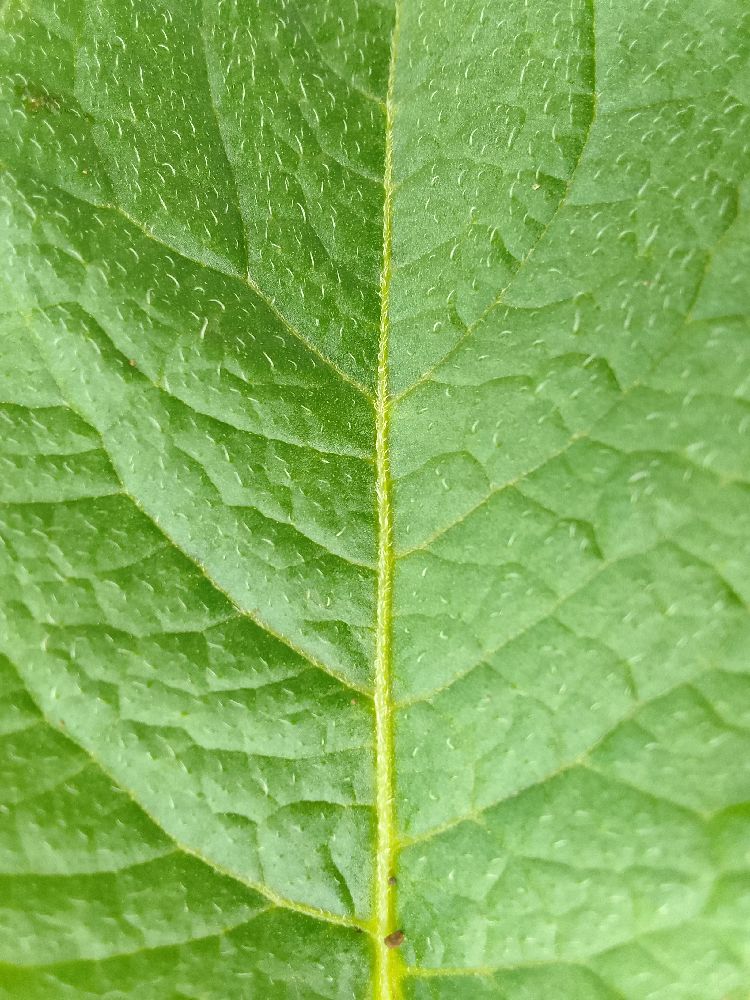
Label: Healthy